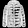
Label: Coat